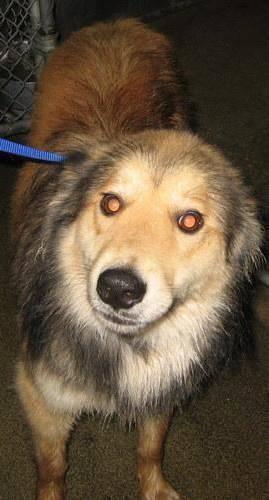
dog